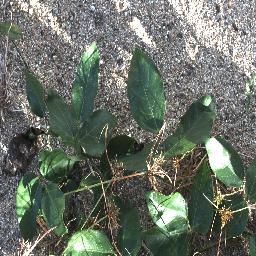
Label: negative